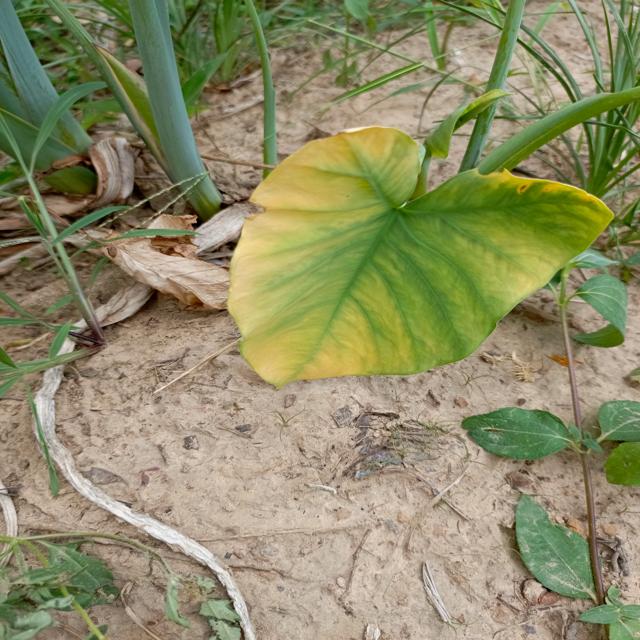
Label: Mid_Blight